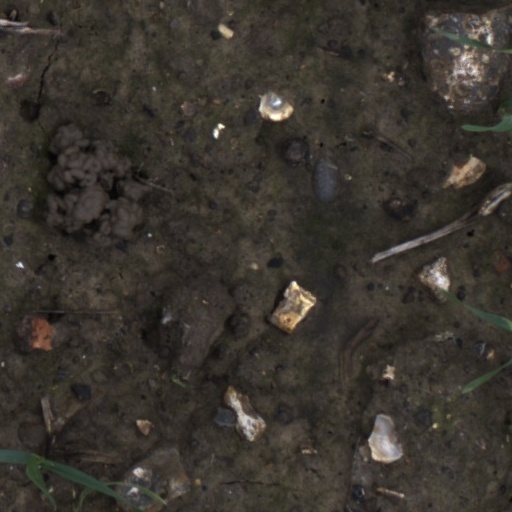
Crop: wheat